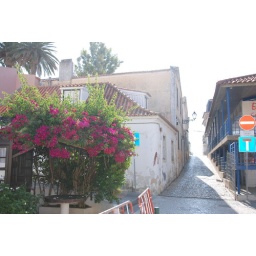
winding streets and flowers in this colorful mountain town